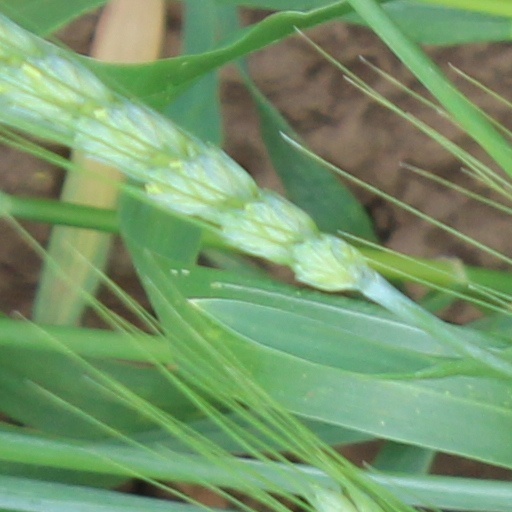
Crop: wheat